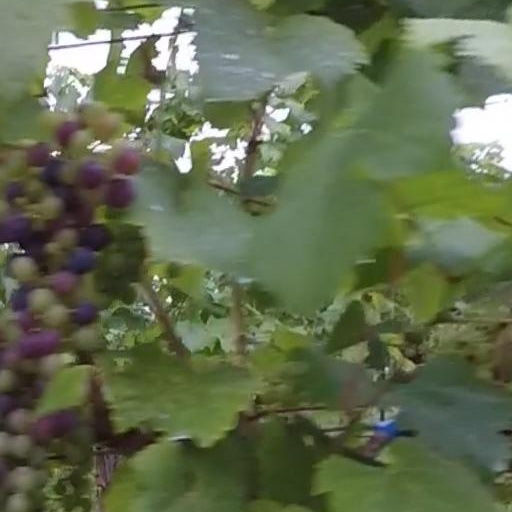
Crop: grape